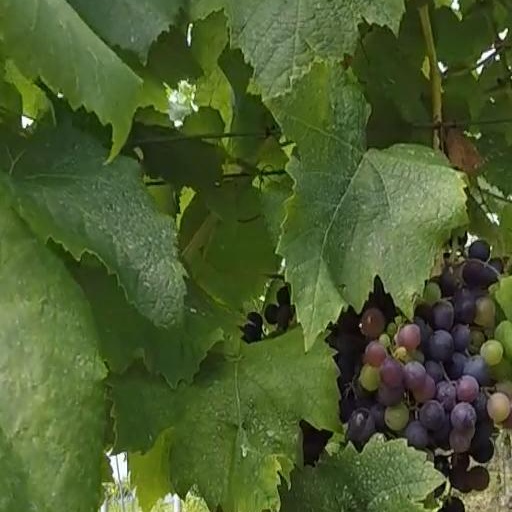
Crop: grape